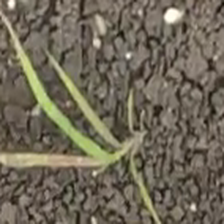
Weed species: Digitaria_SP_(Digitaria Sanguinalis )